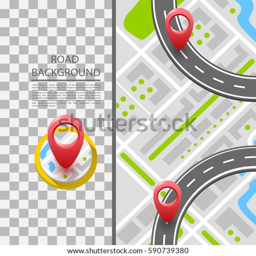
paved path on the road , circular road .